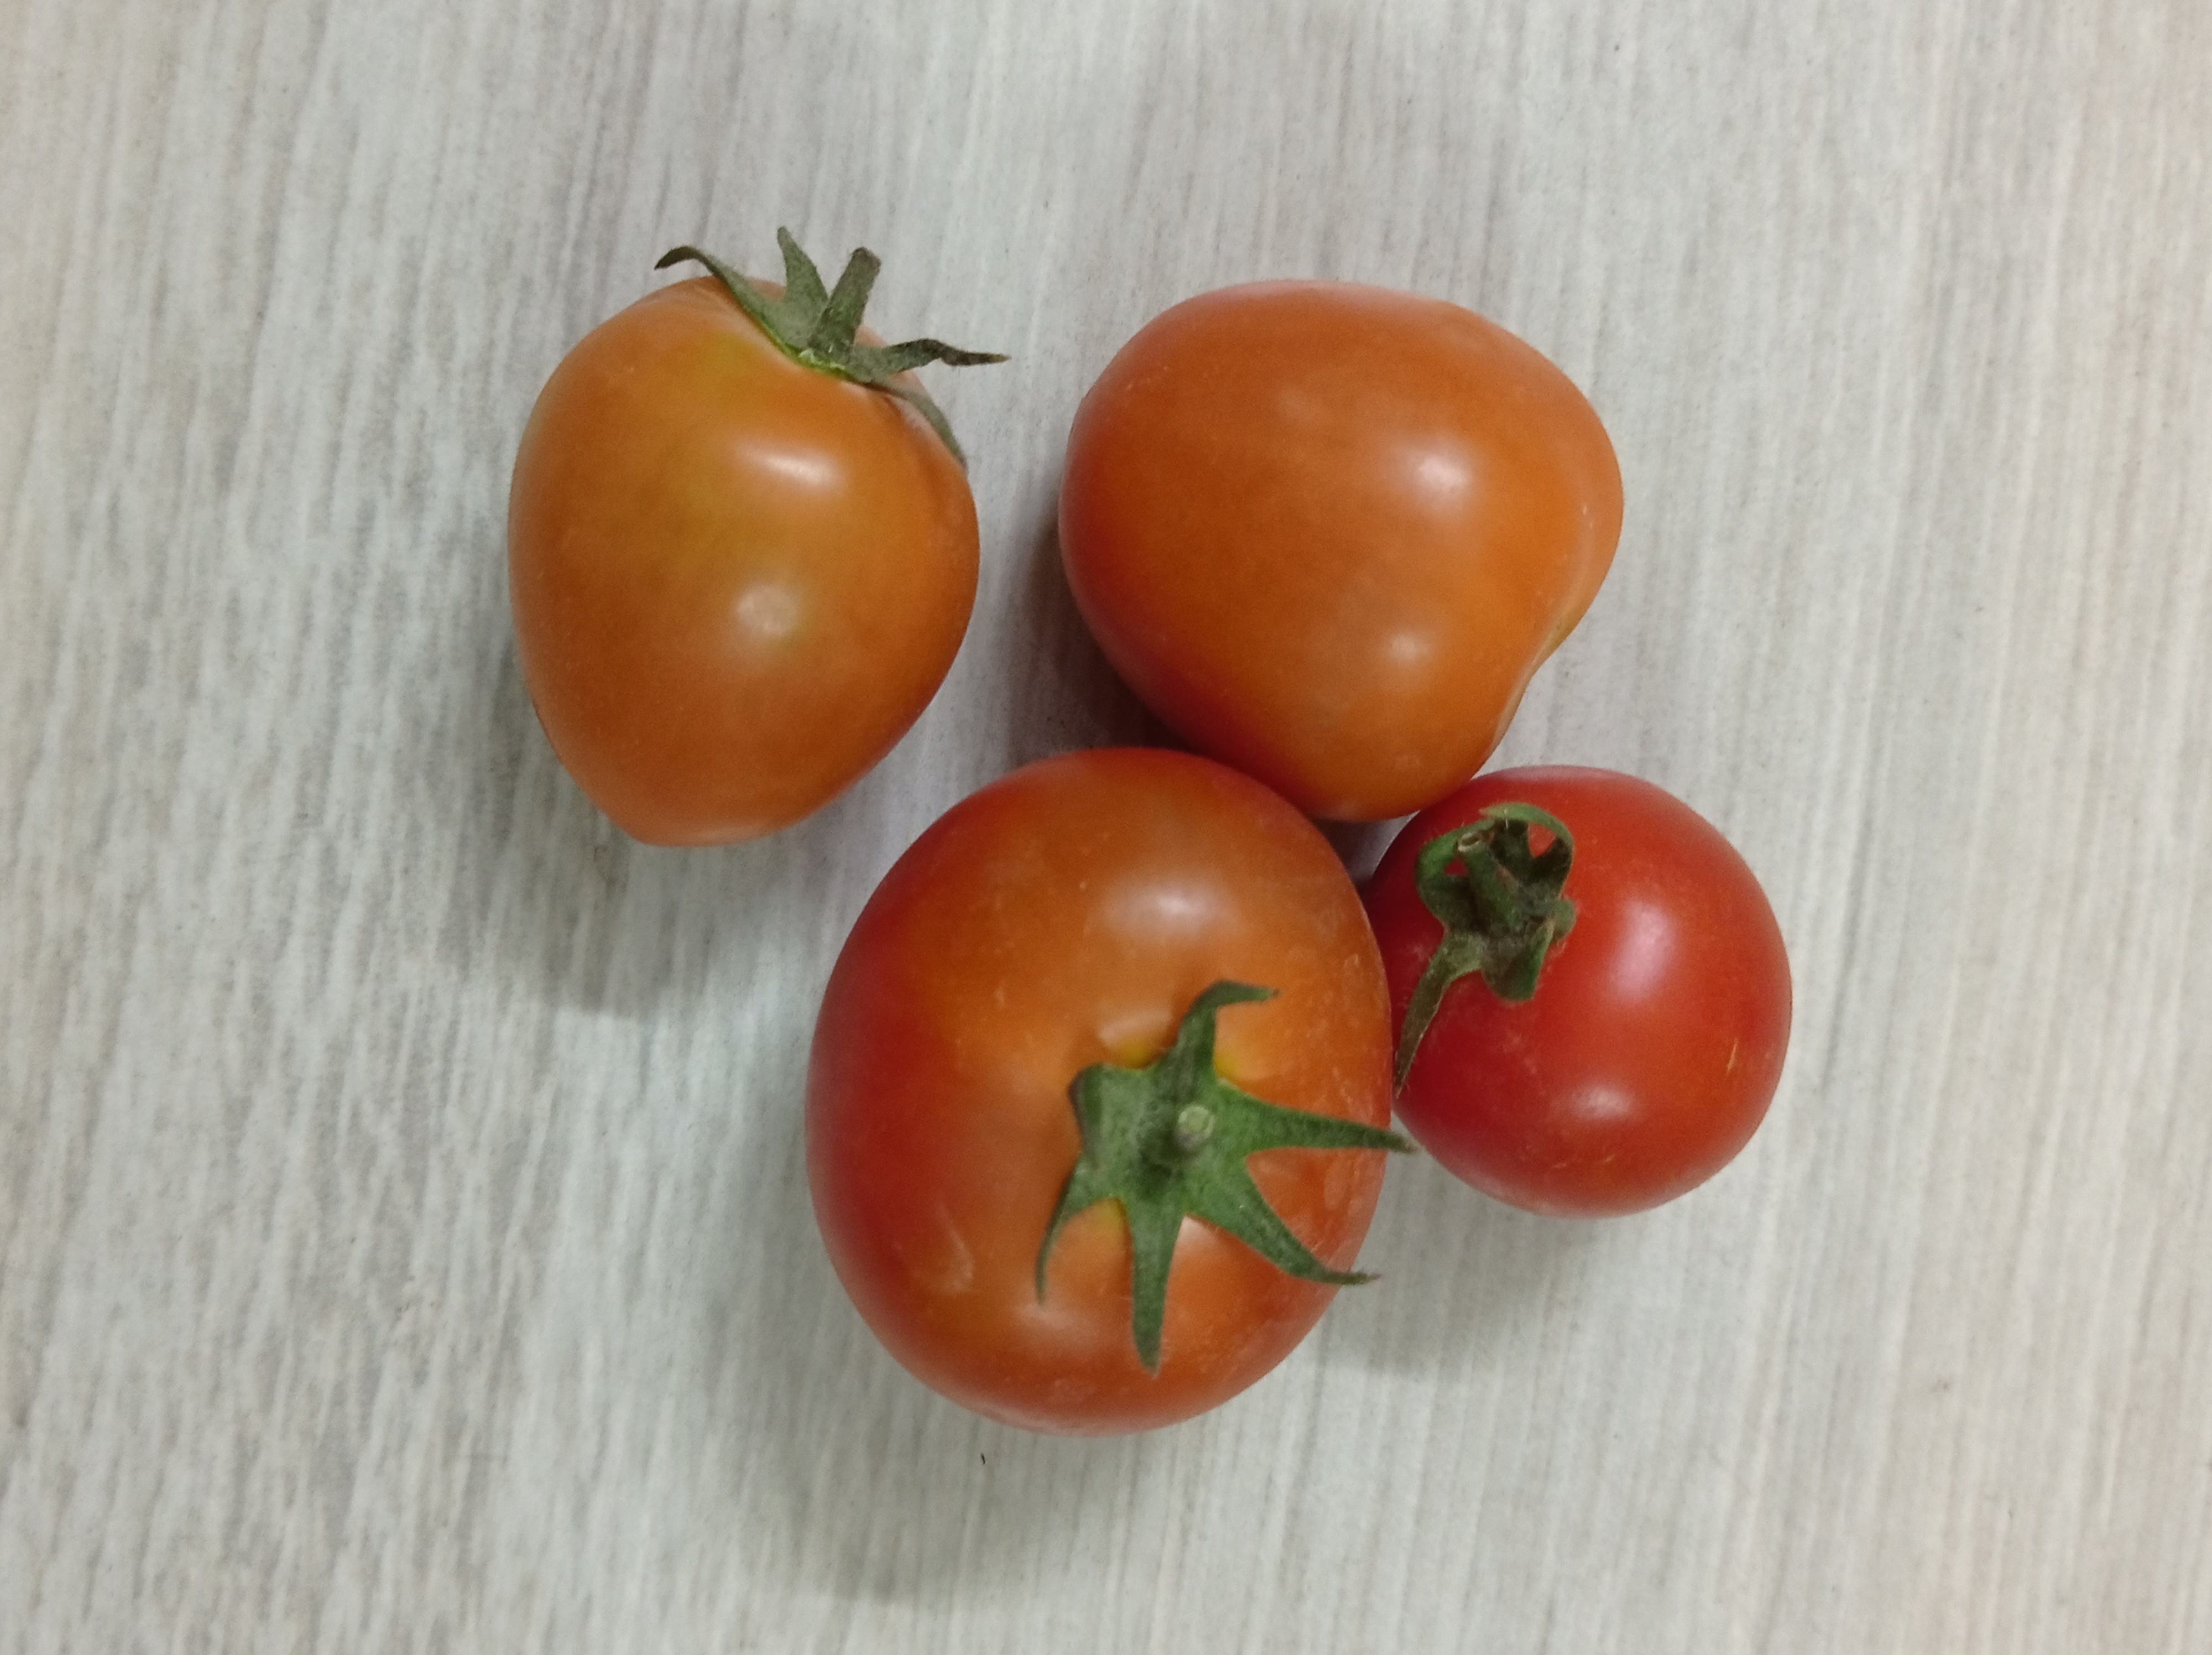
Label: Fresh